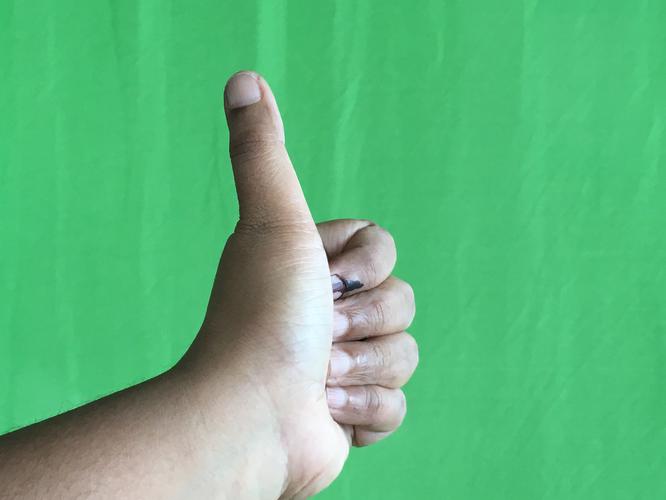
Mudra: Sikharam
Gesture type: single_hand